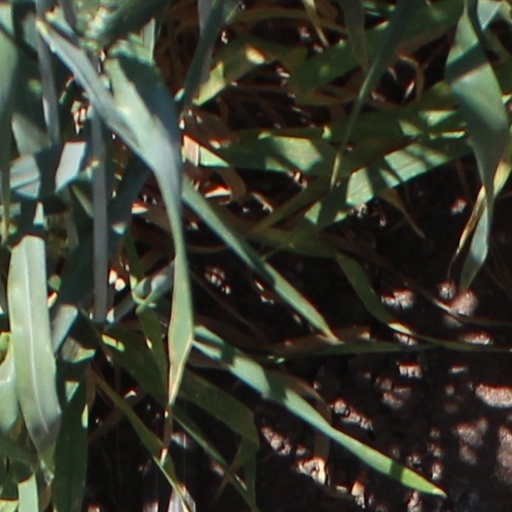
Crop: wheat